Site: brandenburg
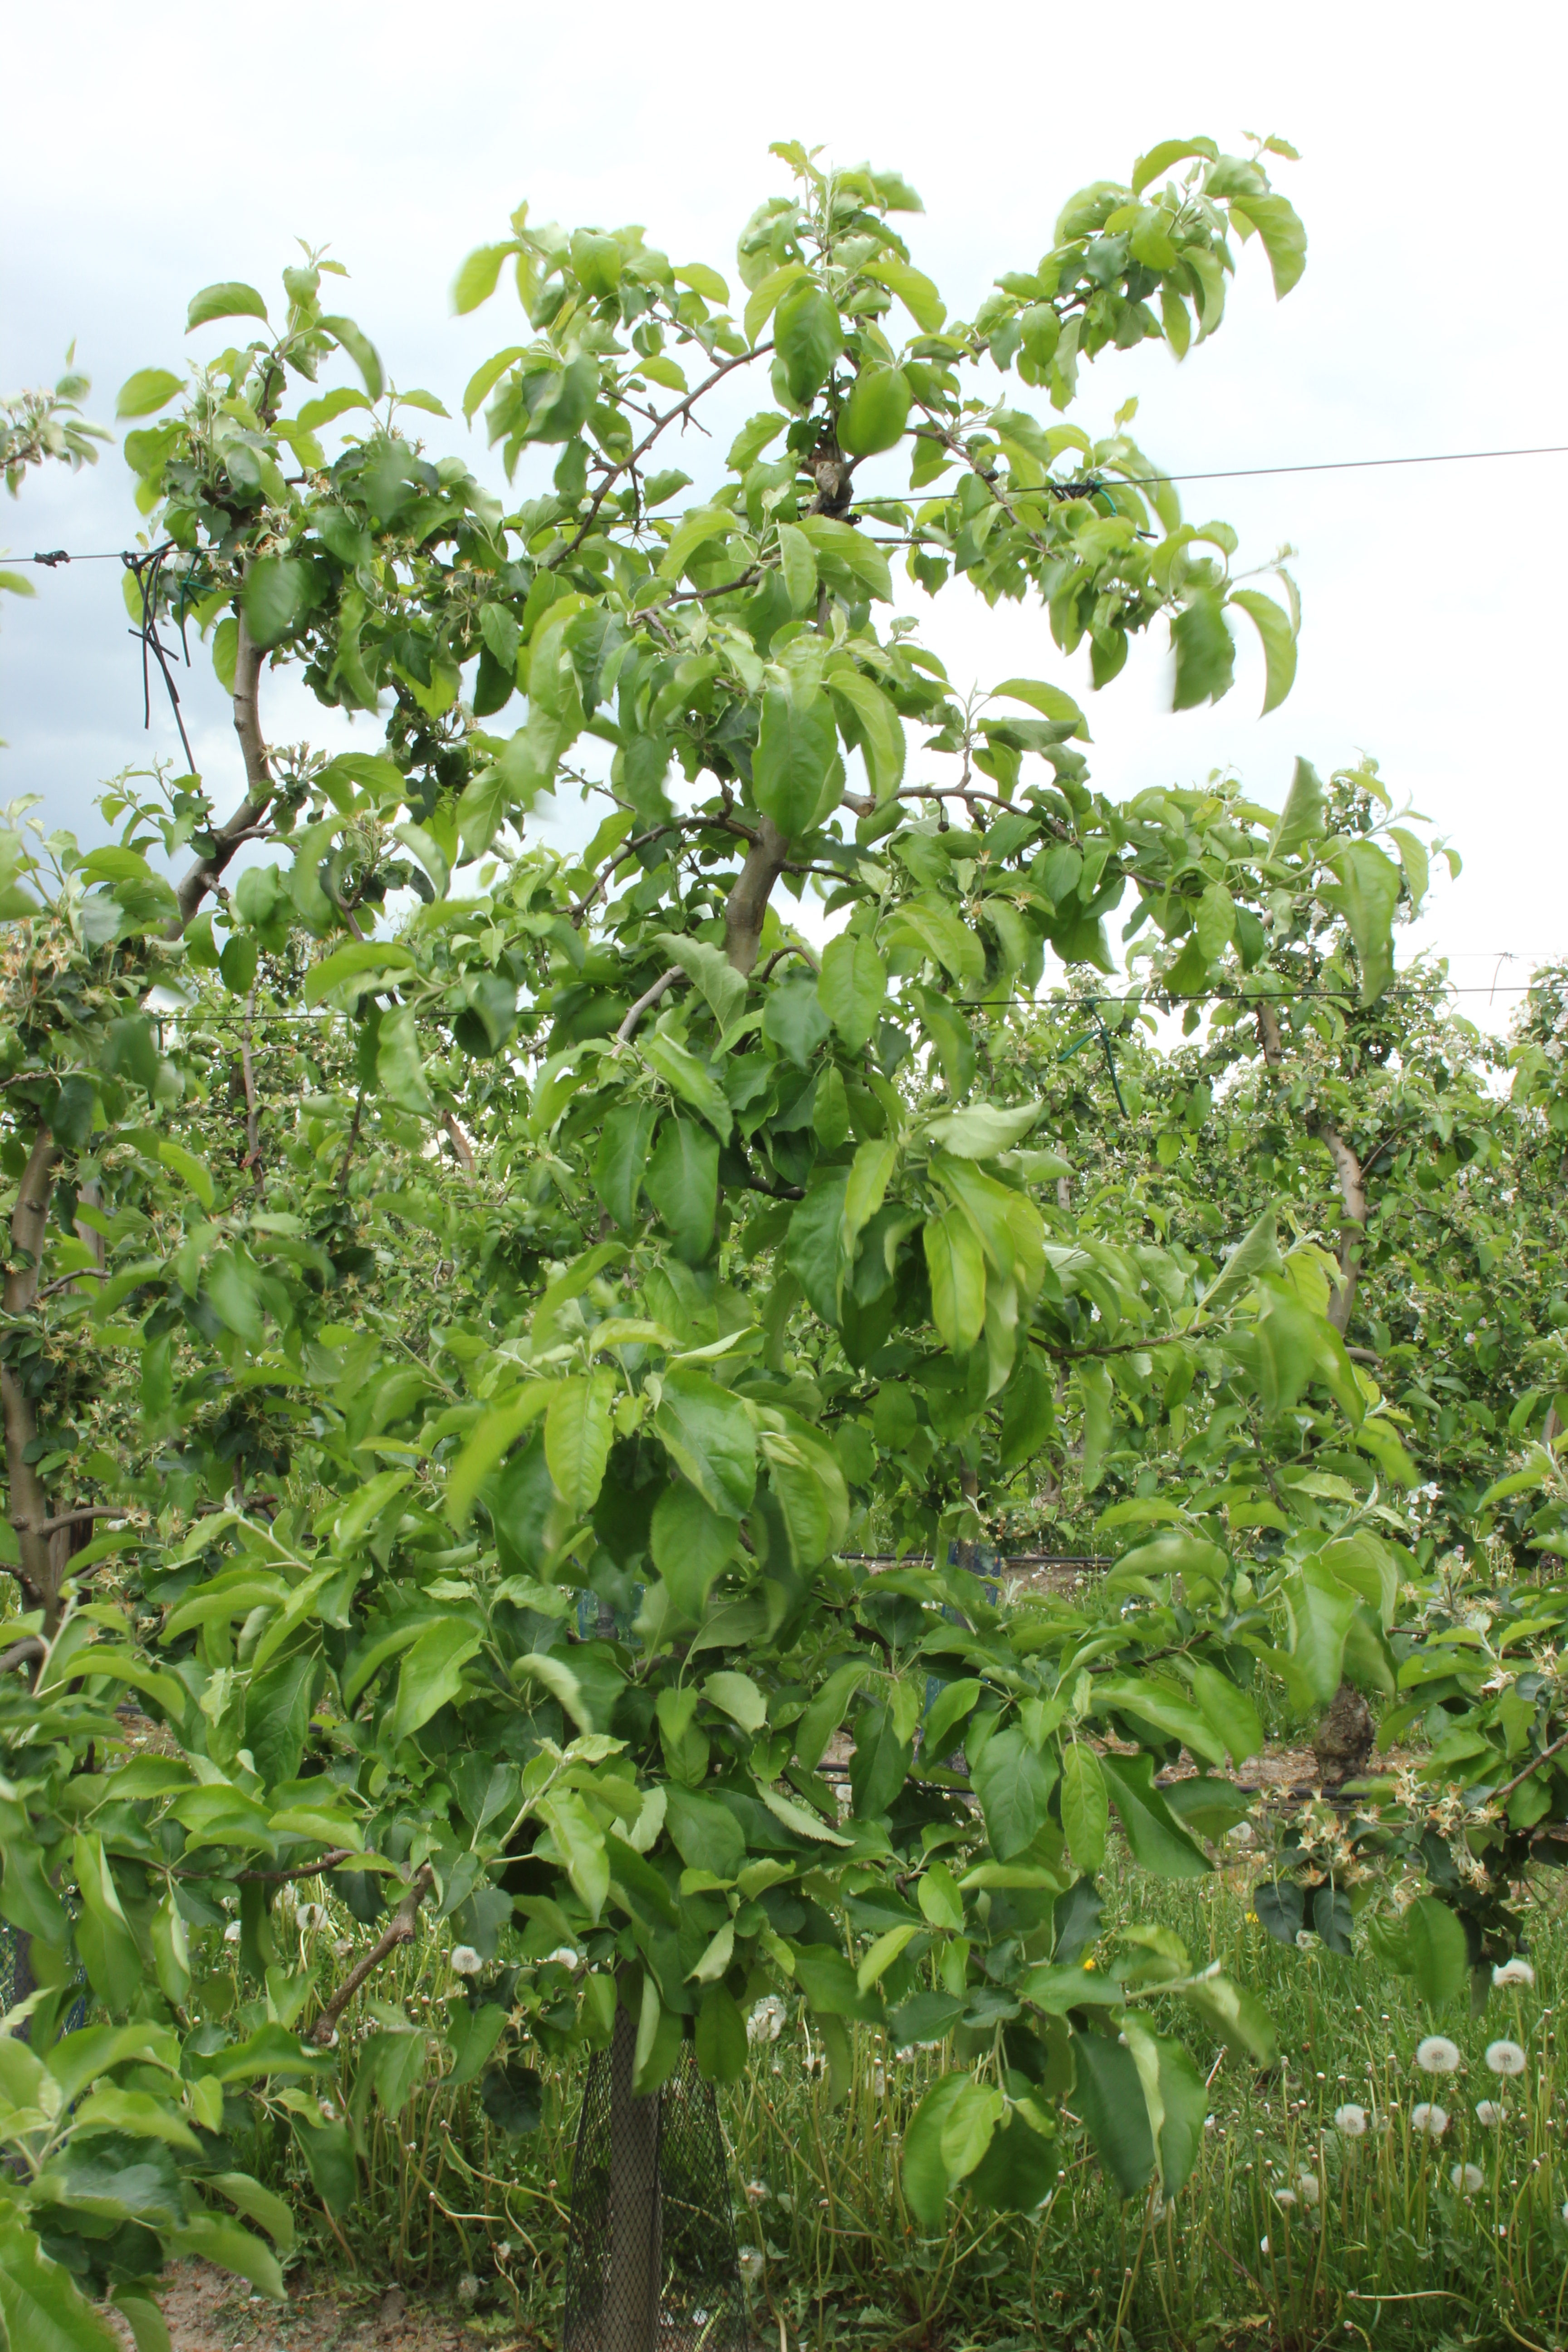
Growth stage (BBCH 67): Flowering